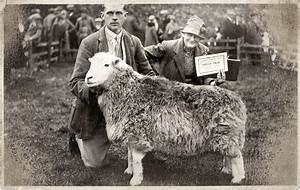
Label: sheep